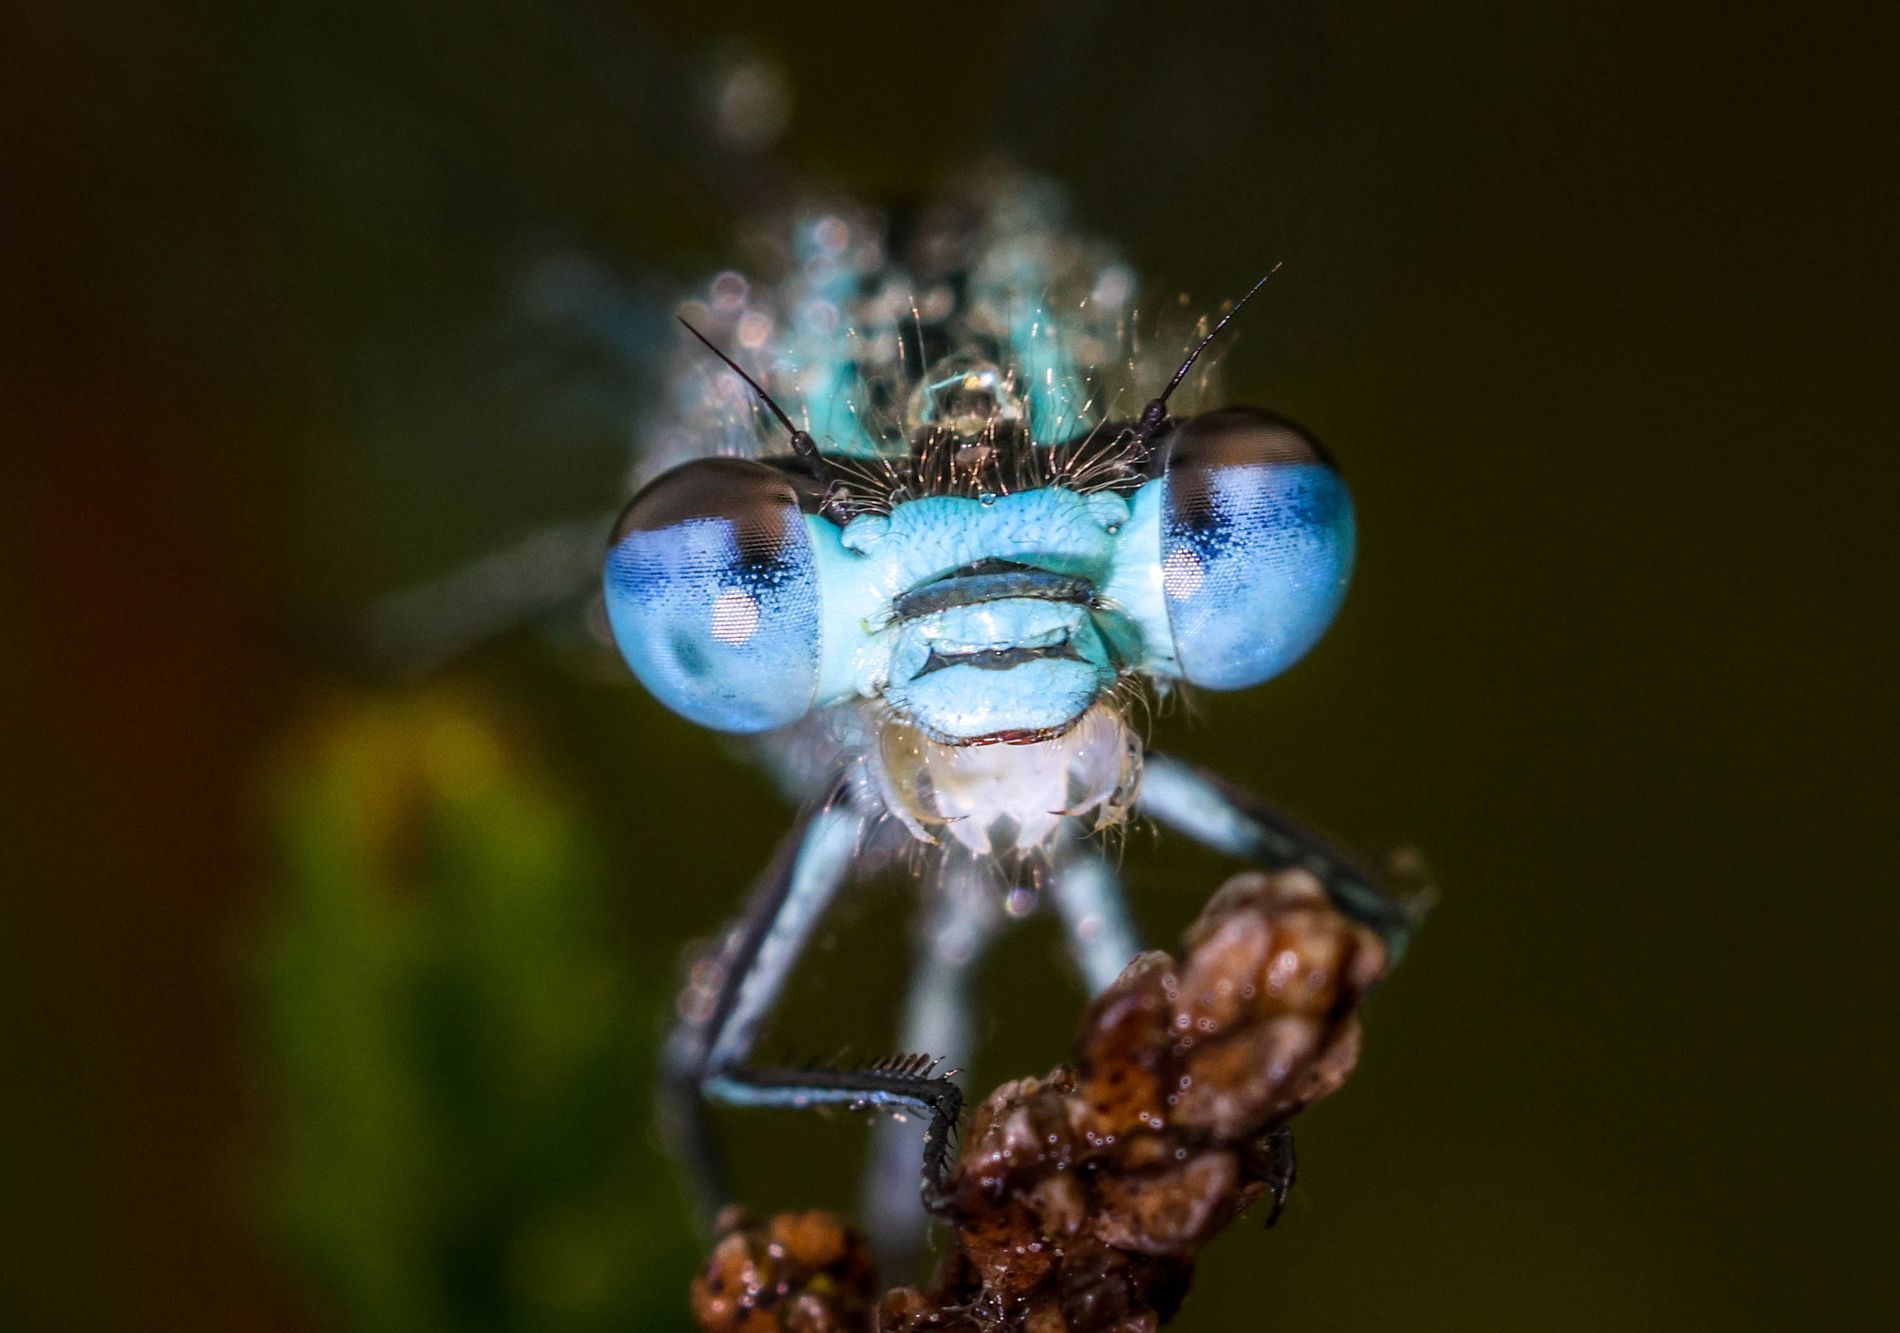
Blue-Eyed Bug
This is a close picture of the head of a fly. The fly is a small insect with big, bright blue eyes. It is holding onto a small, brown piece of rock or plant. The background is blurry and dark, with some hints of green and brown colors.
The picture is taken close up, looking at the fly's face. The setting seems to be outdoors, maybe near some plants because of the blurry green in the back. The atmosphere feels still and focused. The main colors are blue, white, brown, and green. The blurry background is darker greens and browns.
Labels: Animal, Insect, Invertebrate, Dragonfly, Bee, Wasp, Spider, insect, Rock, blurred background
Camera: Canon Canon EOS R7
Lens: RF100mm F2.8 L MACRO IS USM, Canon RF100mm F2.8 L MACRO IS USM
Aperture: F8
Exposure: 1/100 sec
ISO: 400
Focal length: 100.0 mm